Home economics

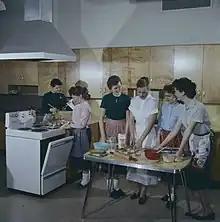
Home economics class in Ottawa, Canada, 1959

In the majority of elementary (K-6) and public (K-8) schools in Canada, home economics is not taught. General health education is provided as part of a physical education class. In high schools or secondary schools, there is no specific home economics course, but students may choose related courses to take, such as Family Studies, Food and Nutrition, or Health and Safety.